1998 Australian federal election

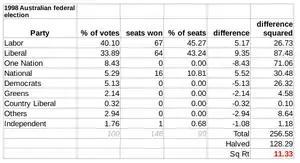
The Gallagher Index result was 11.33.

The election on 3 October 1998 was held six months earlier than required by the Constitution. Prime Minister John Howard made the announcement following the launch of the coalition's Goods and Services Tax (GST) policy launch and a five-week advertising campaign. The ensuing election was almost entirely dominated by the proposed 10% GST and proposed income tax cuts. This election was not the first to be centred on a GST the 1993 election saw the Keating Labor government re-elected after a proposal by then Opposition leader John Hewson to introduce a 15% GST.